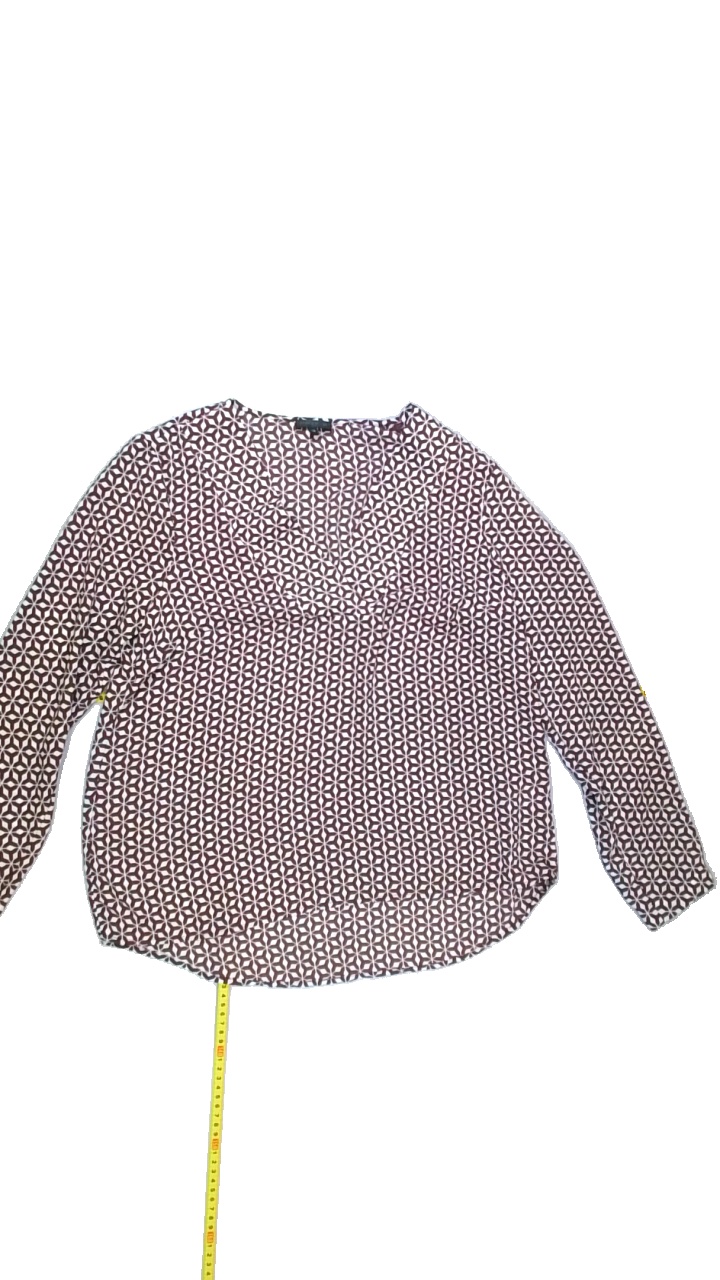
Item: Blouse (Ladies)
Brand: Stockhlm
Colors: Red, White
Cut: Regular, V-collar
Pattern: Geometric print
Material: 100%polyester
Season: All
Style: No trend
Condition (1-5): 5
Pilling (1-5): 5
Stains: No
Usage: Reuse
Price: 50-100